All Is Full of Love

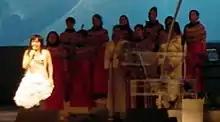
Björk performing at Radio City Music Hall during her Vespertine world tour in 2001

Björk first performed "All Is Full of Love" live in July 1997, playing the whole album for a press conference and presentation concert concerning "Homogenic" at the Old Truman Building, an old beer factory in London, wearing a pink dress designed by Hussein Chalayan, which she would later sport in the video for "Bachelorette" (1997) and photoshoots. The song was part of the set list for her Homogenic tour, on which Björk embarked with Mark Bell and Icelandic String Octet from late 1997 to early 1999. "All Is Full of Love" was also performed during the Vespertine world tour in 2001, which featured "Vespertine" collaborators Matmos and Zeena Parkins, an Inuit choir, and an orchestra. During the tour, Björk performed in concert halls and opera houses in order to "have the best acoustics possible" and avoid the "appalling acoustics" of stadiums and rock venues. The track was the most performed of the tour, alongside "Frosti" and "Pagan Poetry". Björk's concert at the Royal Opera House of 16 December 2001, which included a performance of the song, was broadcast on BBC Four and released as the DVD "Live at Royal Opera House" in 2002. A live version of the track can also be found on the tour documentary DVD "Minuscule" of 2003. A Vespertine tour live version of the song was released through "Vespertine Live", a live album of the tour included in the box set "Live Box" (2003).